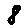
Label: 8